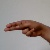
The image shows a hand gesture representing the letter 'H' in Indian Sign Language.